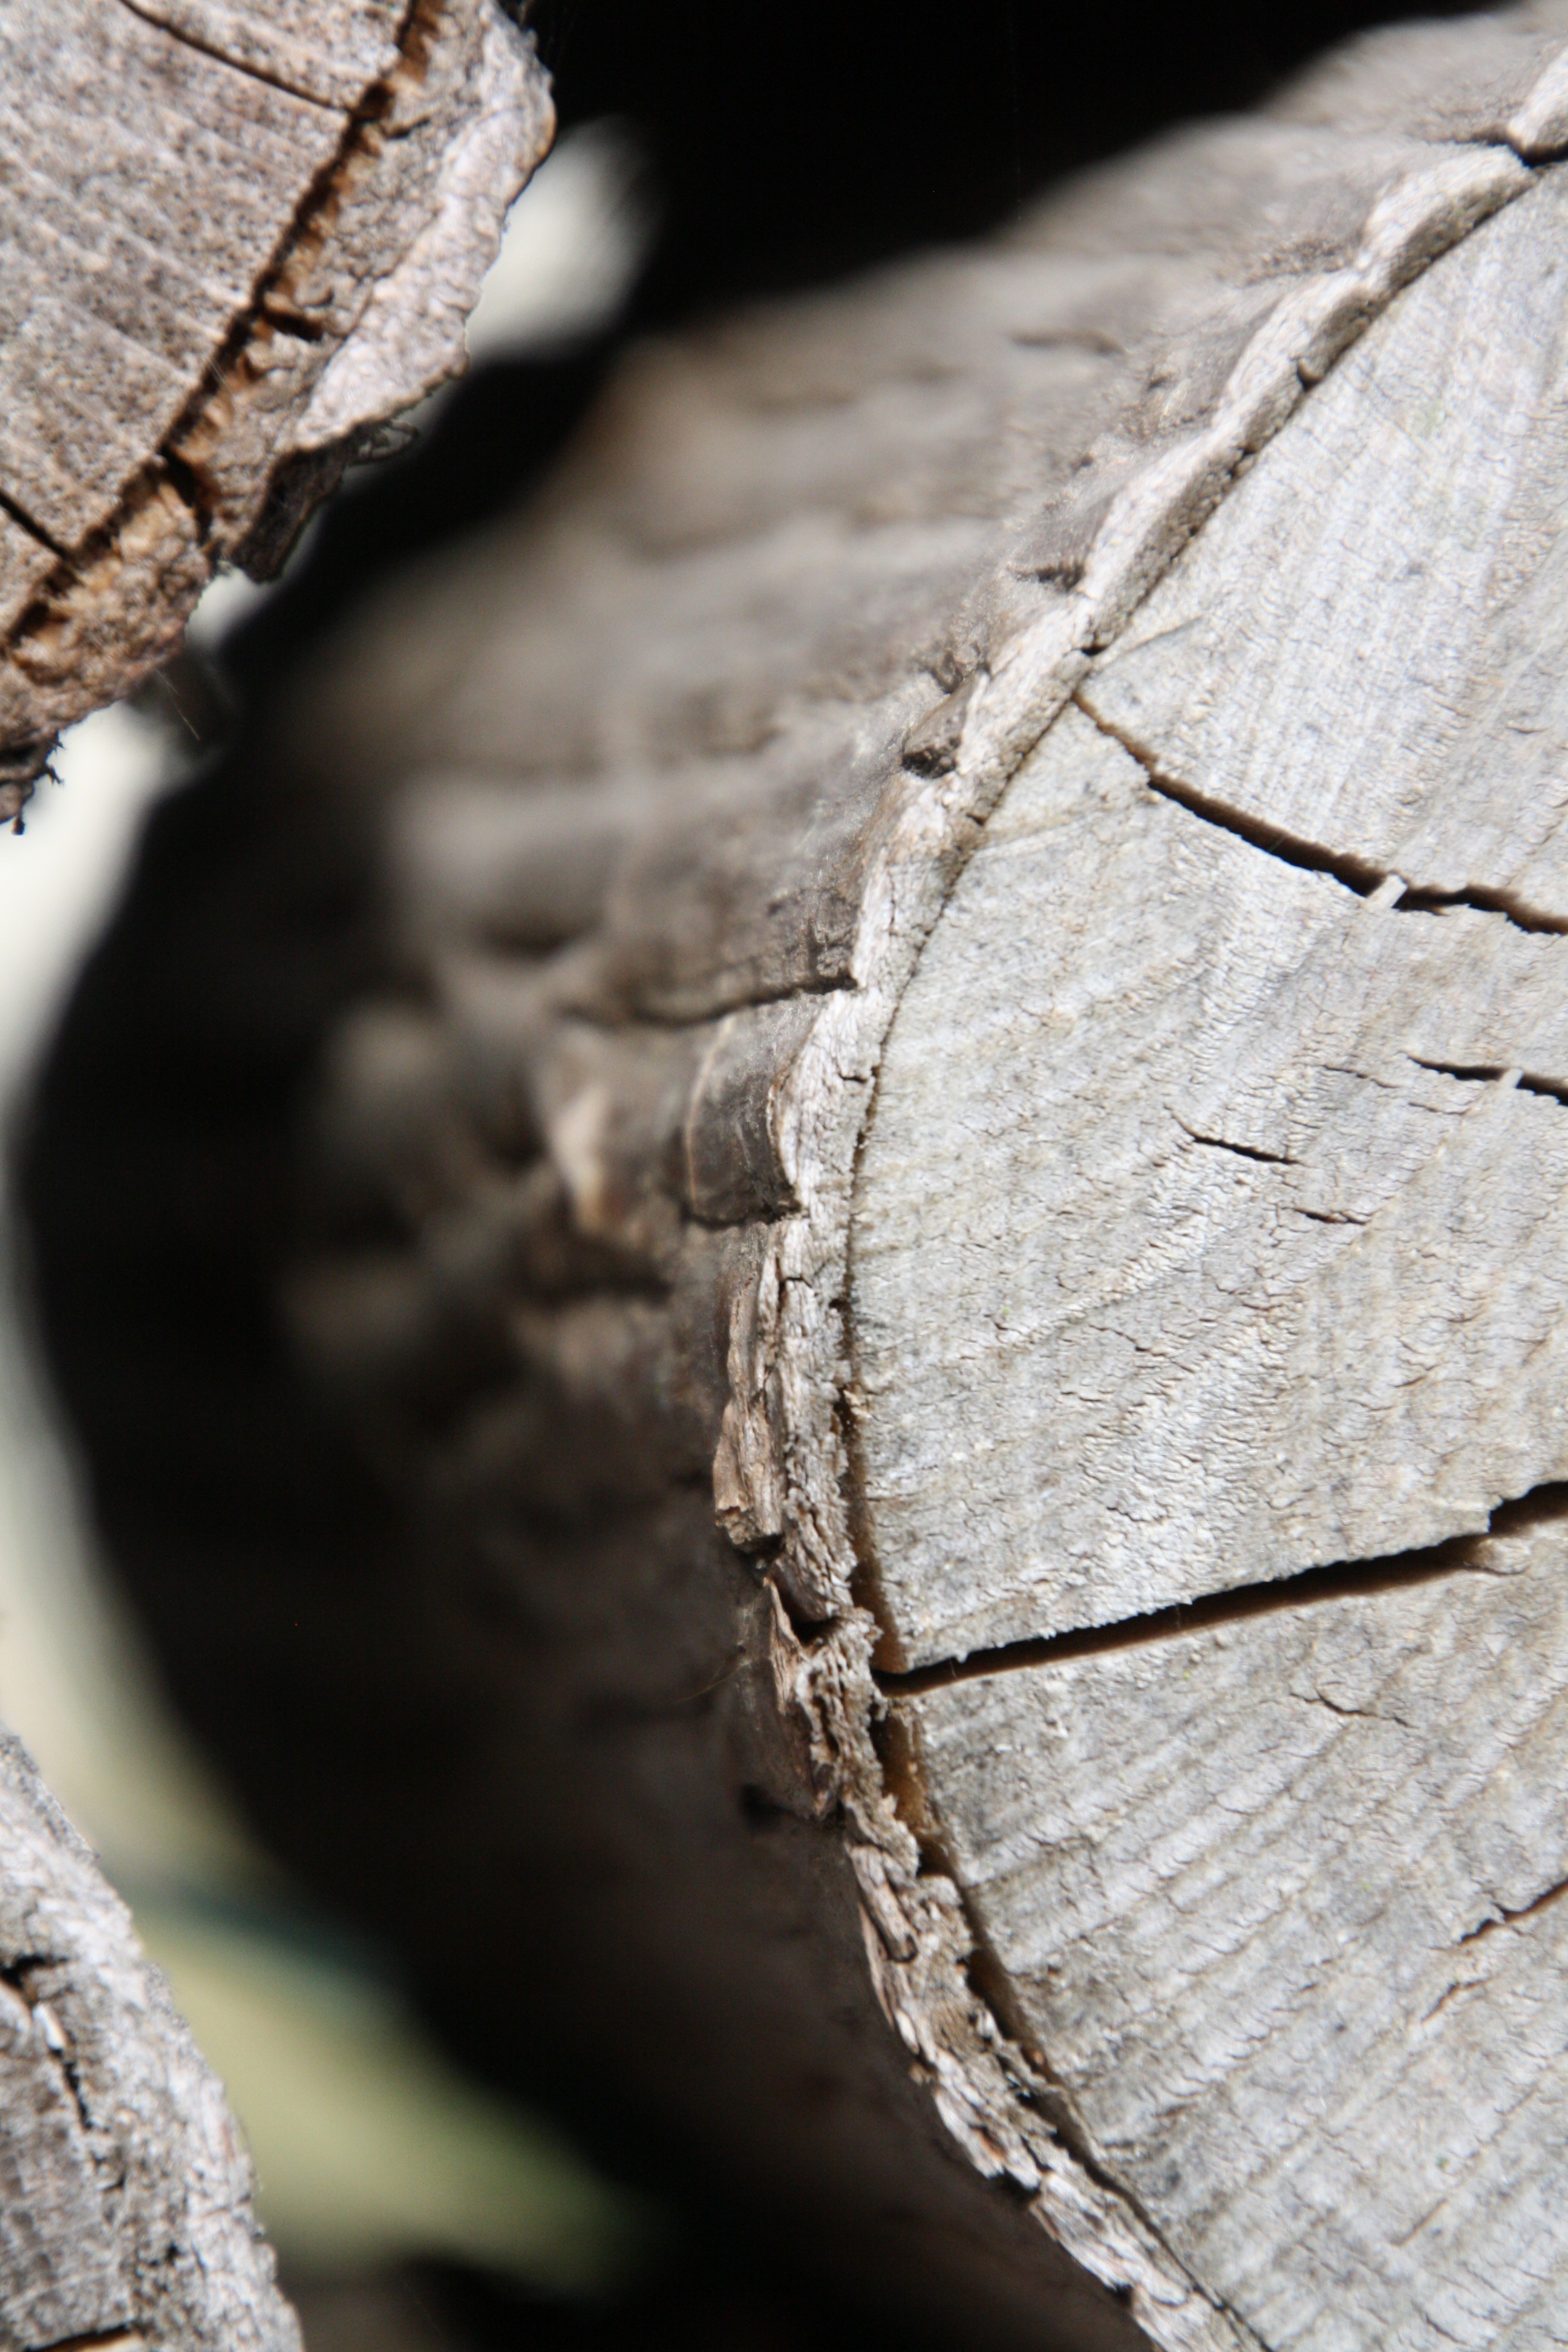
landscape, tree, nature, forest, branch, winter, structure, plant, wood, white, photography, leaf, flower, frost, trunk, spring, autumn, season, close up, tribe, background, temple, like, macro photography, holzstapel, weathered baum, woody plant